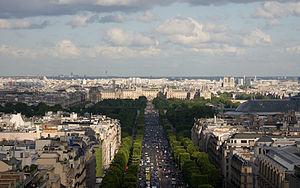
Le palais des Tuileries est un ancien palais parisien, aujourd'hui détruit, dont la construction commença en 1564 sous l'impulsion de Catherine de Médicis, à l'emplacement occupé auparavant par l'une des trois fabriques de tuiles établies en 1372 à côté de l'hôpital des Quinze-Vingts, non loin du vieux Louvre. Agrandi au fil du temps et unifié avec le palais du Louvre en 1860, il disposait d'une immense façade et il était le point focal du grand axe historique de Paris conçu à partir de ce palais.